Aix-les-Bains

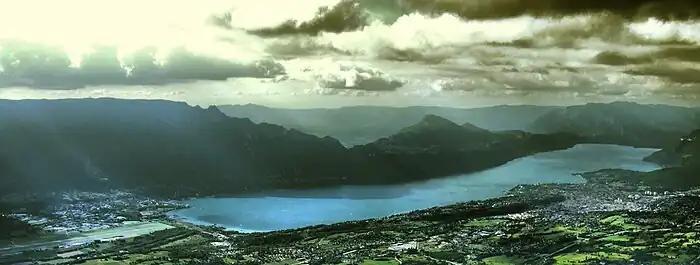
Aix-les-Bains on the eastern shore of the Lac du Bourget, to the right of the picture

The esplanade is bounded to the north and to the south by the "Grand port" and the "Petit port" respectively, thus constituting the Aix port which is the largest fresh water port in the country with 1,500 mooring rings, having privileged places for boating on the lake, with boats having a summer or annual allocation. The festival of yachting takes place each year. This event has old boats coming from all horizons, a professional market, demonstrations and shows.